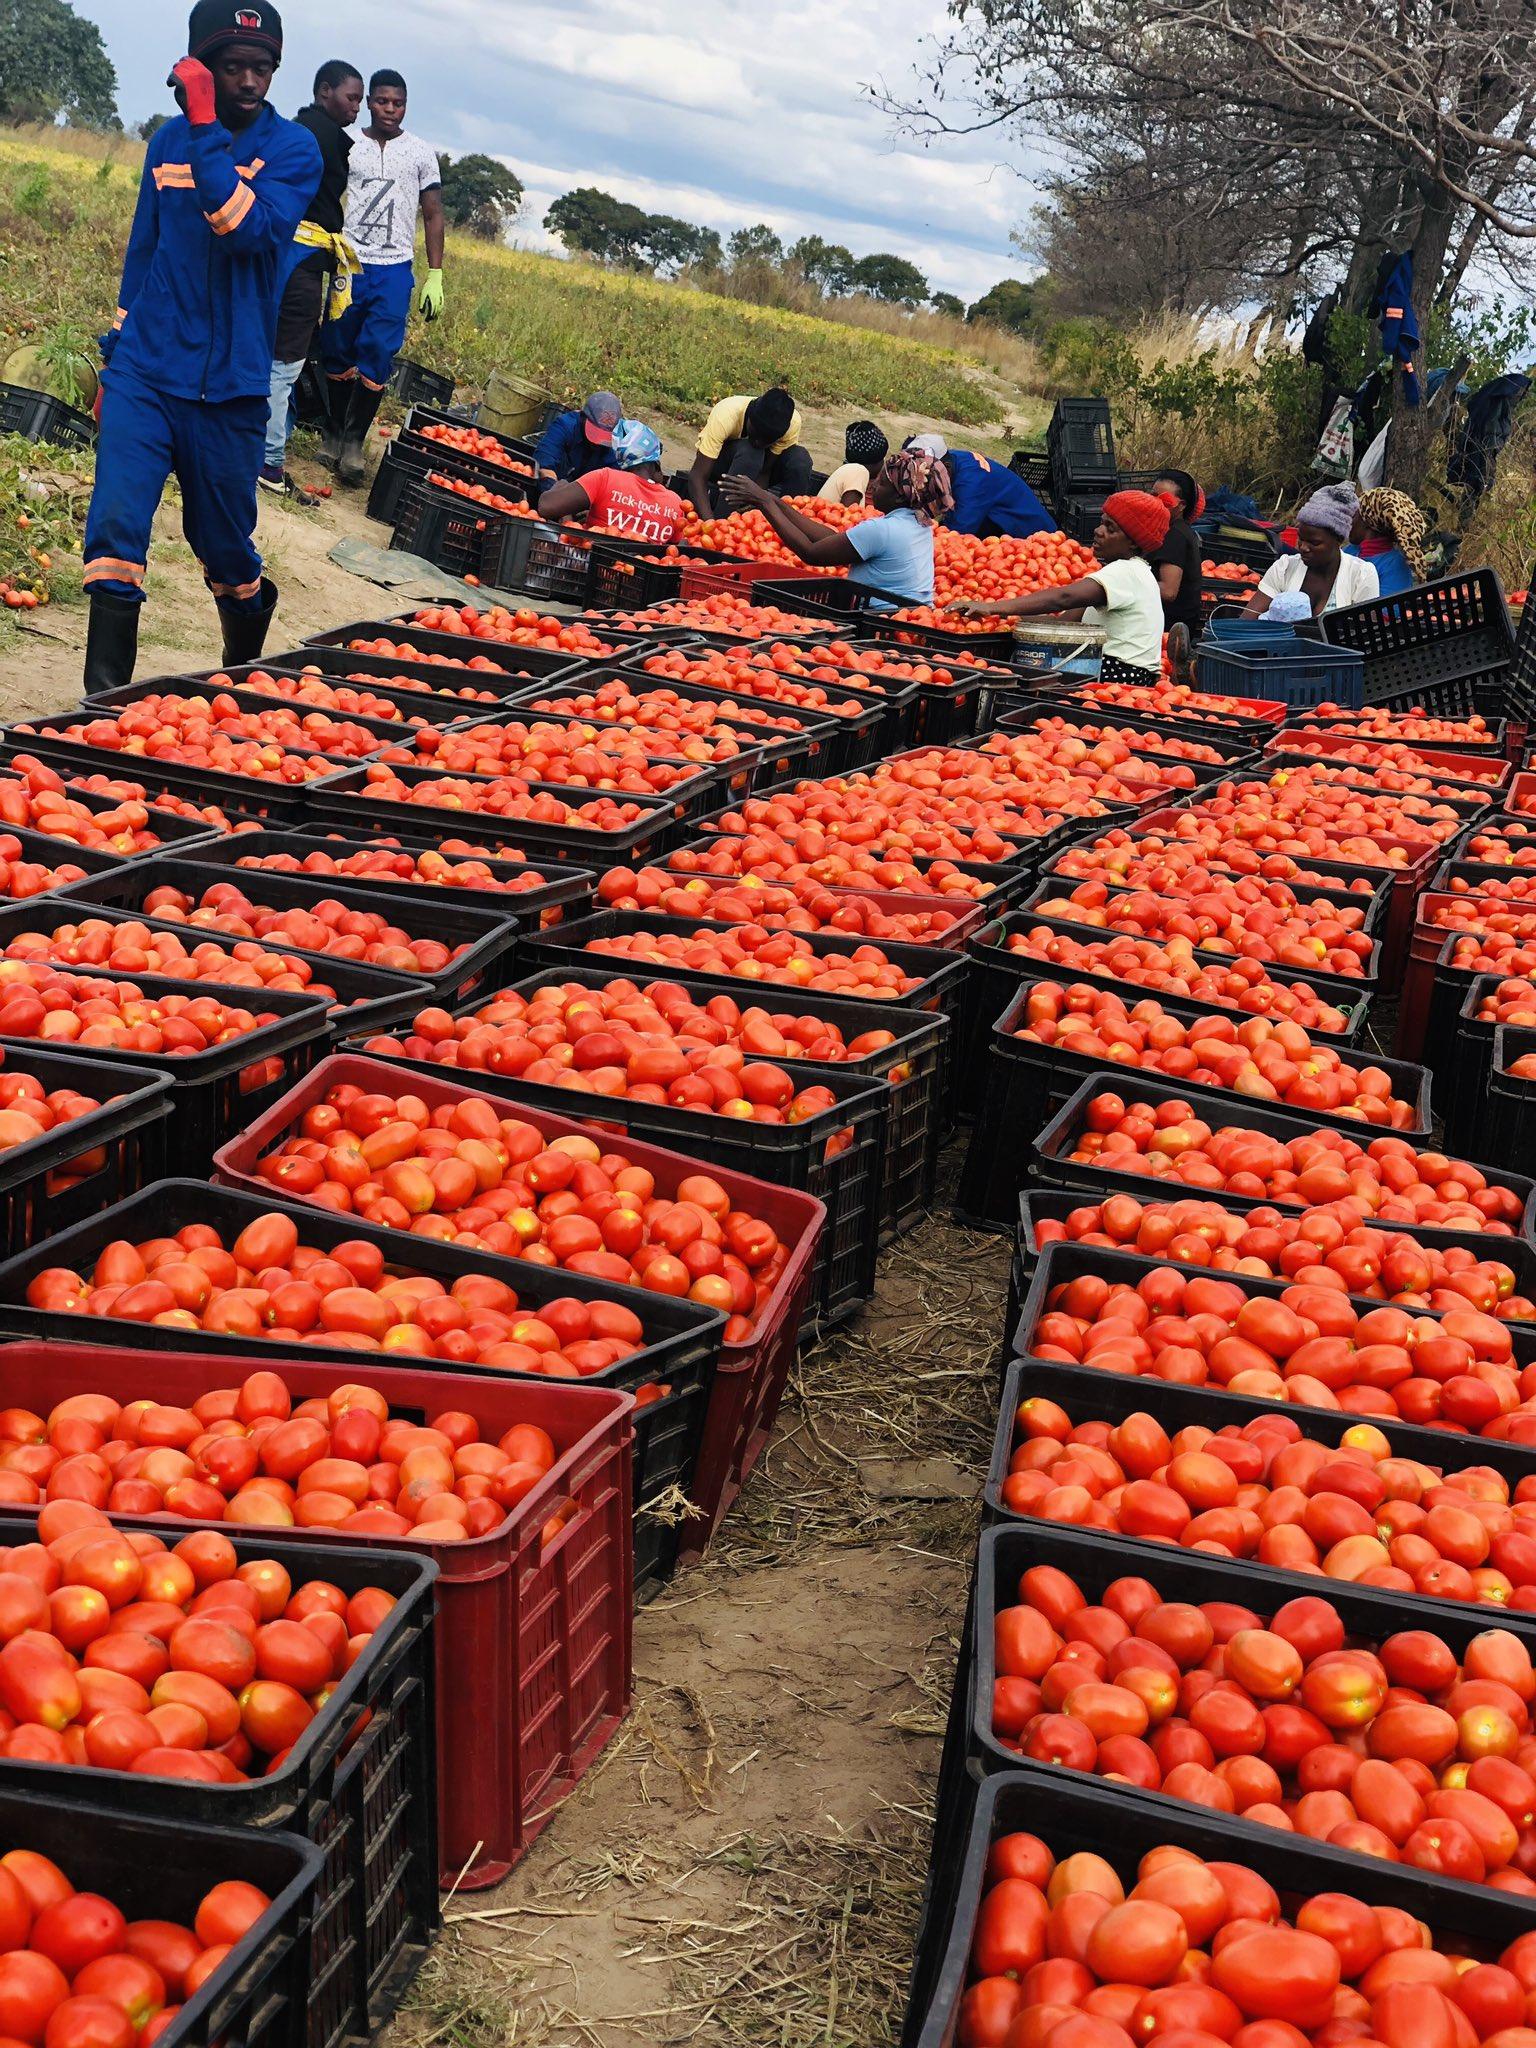
Matenga ya nyanya yaonekana kupangwa vizuri na kuwa mstari kwa kulema. Mkulima wa kiume anaonekana akiwa amesimama akika gua vizuri matenga haya. Wakulima wa kike wanaonekana wakiwa wanajaza nyanya kwenye matenga haya.